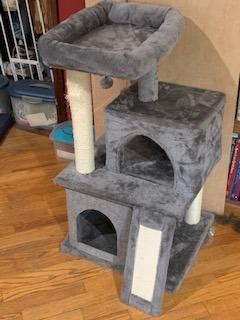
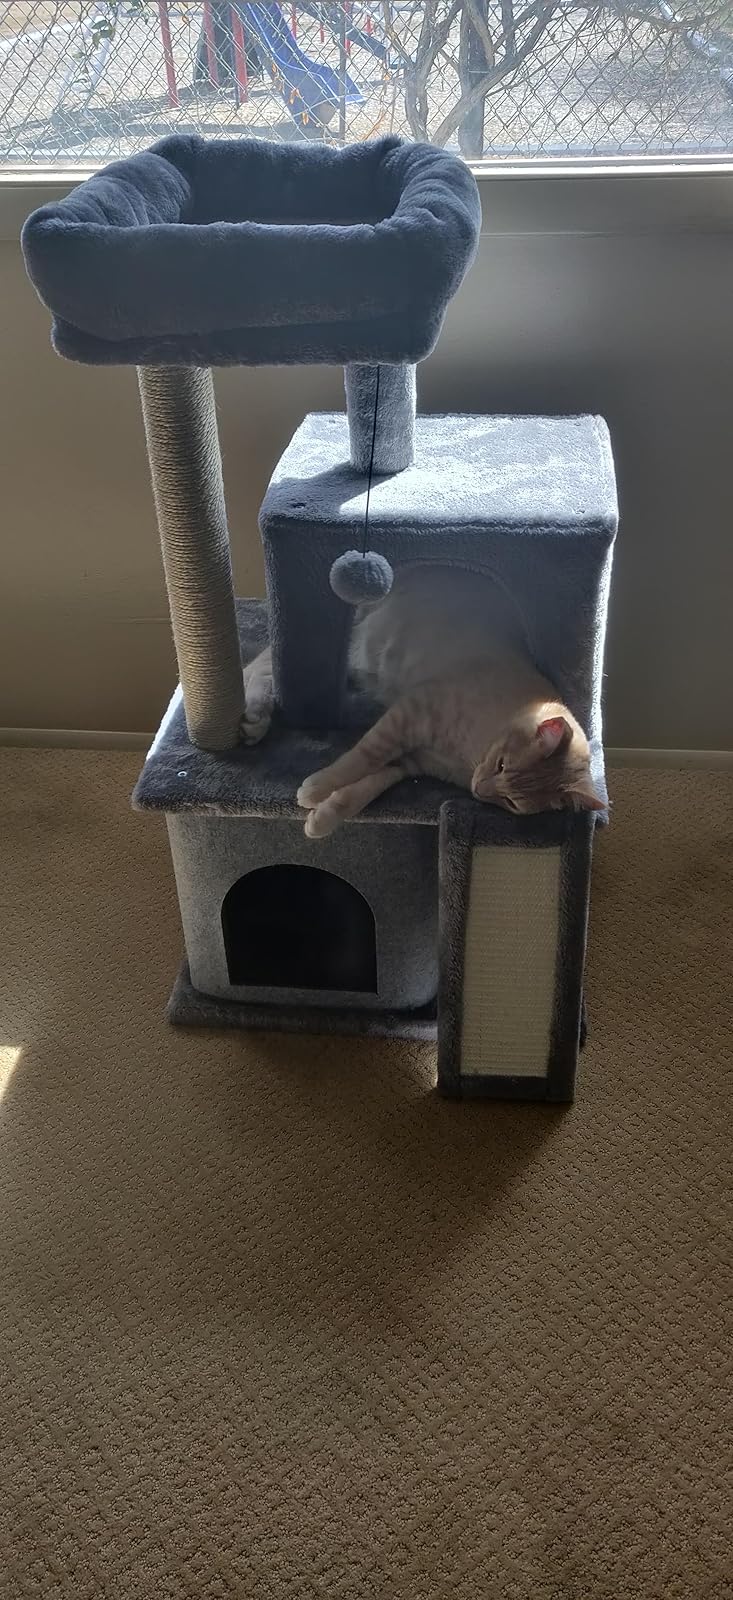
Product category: items_cat tree
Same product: yes